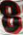
Number: 8